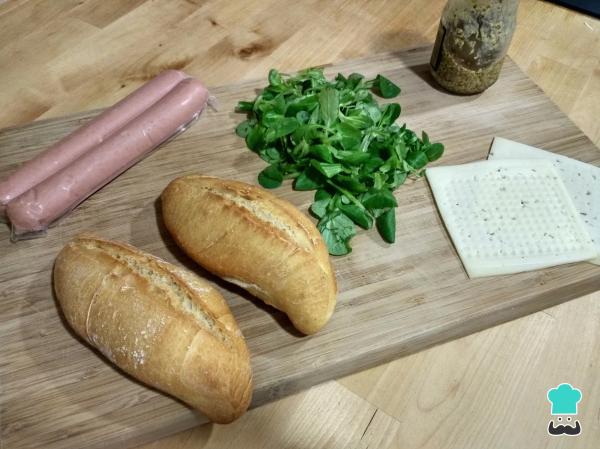
Reunimos todos los ingredientes para elaborar el sándwich con salchicha. Si la mostaza os parece demasiado picante para los más pequeños, podéis sustituirla por mayonesa casera.